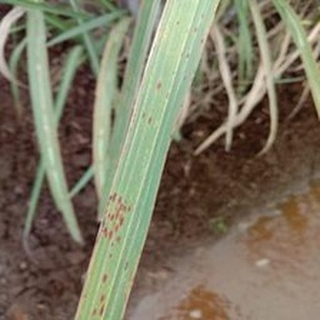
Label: sugarcane_rust